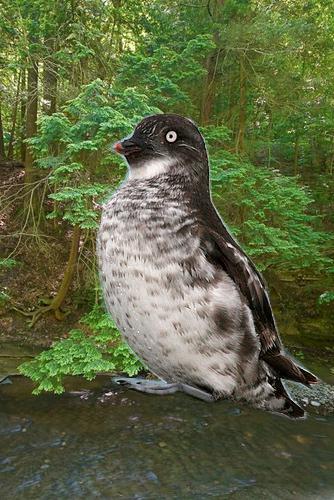
Bird species: Least_Auklet
Bird type: waterbird
Background: water